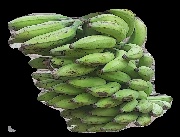
Variety: elakki-bale
Grade: grade3